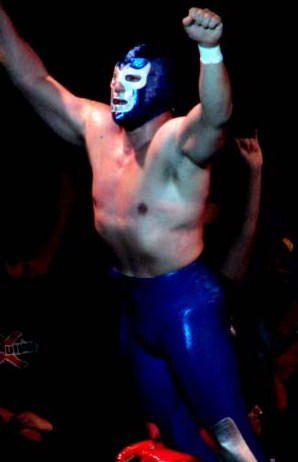
บลูดีมอนจูเนียร์

|name=บลูดีมอนจูเนียร์
|image=Blue Demon Jr.jpg
|caption=บลูดีมอนจูเนียร์ หลังแมทช์การปล้ำ
|names=Blue Demon, Jr.
|birth_place=เม็กซิโกซิตี, ประเทศเม็กซิโก
|trainer=บลูดีมอนRolando Vera (wrestler)|Rolando VeraRafael SalamancaPepe Mendieta
|
บลูดีมอนจูเนียร์ () เป็นนักมวยปล้ำสวมหน้ากากอาชีพชาวเม็กซิกัน เขาเป็นลูกบุญธรรมของตำนานดั้งเดิม บลูดีมอน เขาเป็นนักมวยปล้ำเม๊กซิกันคนแรกและนักมวยปล้ำสวมหน้ากากคนที่ 2 ที่ได้แชมป์โลก NWA ส่วนชื่อจริงของเขาไม่เปิดเผย
==ผลงานทั้งหมด==
File:Blue Demon Jr NWA World Heavyweight Champion.jpg|thumb|เป็นนักมวยปล้ำสวมหน้ากากประเภทลูชาลิเบร คนแรกที่ได้ แชมป์โลก NWA
*Asistencia Asesoría y Administración
**AAA Latin American Championship (1 สมัย)
**Mexican National Atómicos Championship (1 สมัย) - with La Parka II|La Parka, Jr., Perro Aguayo, Jr. and Máscara Sagrada, Jr.
**Mexican National Cruiserweight Championship (1 สมัย)
*International Wrestling All Stars
**IWAS World Light Heavyweight Championship (1 สมัย)
*NWA SOUTHWEST/World of Wrestling
**WOW Heavyweight Championship (1 สมัย)
*National Wrestling Alliance
**NWA World Heavyweight Championship (1 สมัย)
*Pro Wrestling Revolution
**PWR Heavyweight Championship (2 สมัย)
**PWR Tag team Chapionship (1 สมัย) - with El Hijo del Santo
*Pro Wrestling Illustrated
**PWI ranked him #25 of the top 500 singles wrestlers in the PWI 500 in 2010
*Universal Wrestling Association
**UWA World Junior Heavyweight Championship (1 สมัย)
*World Wrestling Association
**WWA Light Heavyweight Championship (1 สมัย)
**WWA Middleweight Championship (1 สมัย)
**WWA World Welterweight Championship (1 สมัย)
==อ้างอิง==
==แหล่งข้อมูลอื่น==
* Official Site
* "Mil Mascaras vs. the Aztec Mummy" Official Page
* PopMatters review of "Mil Mascaras vs. the Aztec Mummy""is a son to blue demon in las momias de guanajuato"
หมวดหมู่:บุคคลที่เกิดในปี พ.ศ. 2509
หมวดหมู่:บุคคลที่ยังมีชีวิตอยู่
หมวดหมู่:นักมวยปล้ำชาวเม็กซิโก
หมวดหมู่:นักมวยปล้ำสวมหน้ากาก
หมวดหมู่:บุคคลจากเม็กซิโกซิตี